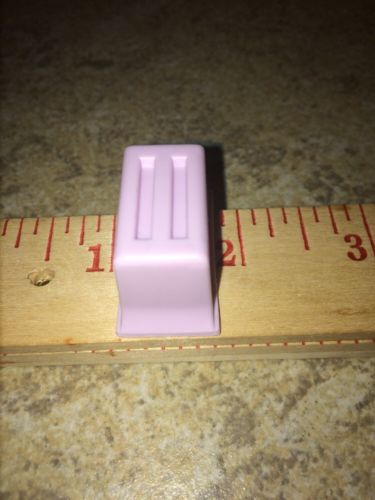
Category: toaster